Isolation (health care)

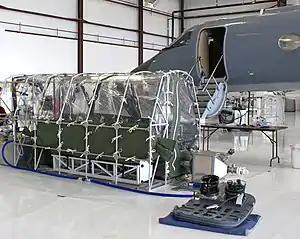
The Aeromedical Biological Containment System (ABCS) is an air-transportable "high isolation" module for movement of highly contagious patients.

Reverse isolation is a way to prevent a patient in a compromised health situation from being contaminated by other people or objects. It often involves the use of laminar air flow and mechanical barriers (to avoid physical contact with others) to isolate the patient from any harmful pathogens present in the external environment.